Terence Newman

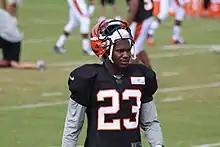
Newman at training camp with the Bengals in 2014

In Week 2, Newman collected a season-high 11 combined tackles (eight solo) and three pass deflections during a 24–10 victory against the Atlanta Falcons. In Week 10, he made five combined tackles before exiting in the third quarter of the Bengals' 24–3 loss to the Cleveland Browns. Newman injured his chest during the game and was inactive for the Bengals' Week 11 victory at the Cleveland Browns. Newman was also sidelined for the Bengals' Week 15 victory at the New Orleans Saints. He started in Week 16, but went on to be sidelined for a Week 17 loss at the Pittsburgh Steelers during their season finale. He completed the 2014 season with 72 combined tackles (48 solo), 14 pass deflections, and an interception in 13 games and 13 starts. Newman earned the 56th highest overall grade among 108 qualified cornerbacks from Pro Football Focus in 2014.